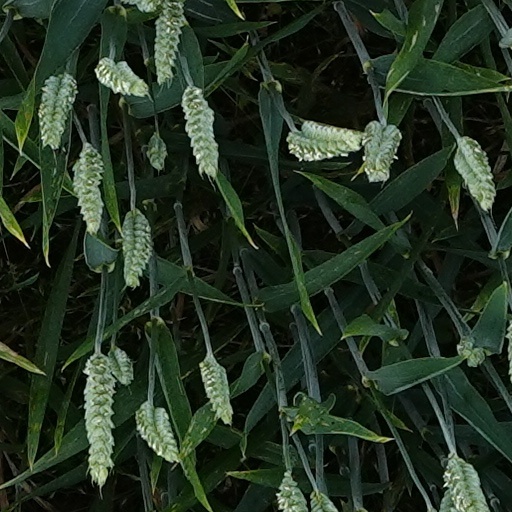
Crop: wheat